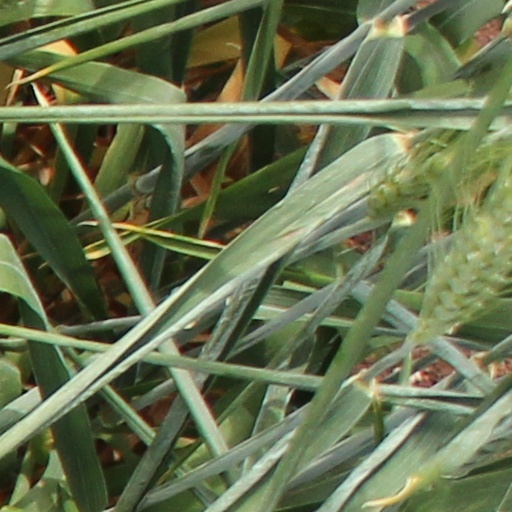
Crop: wheat